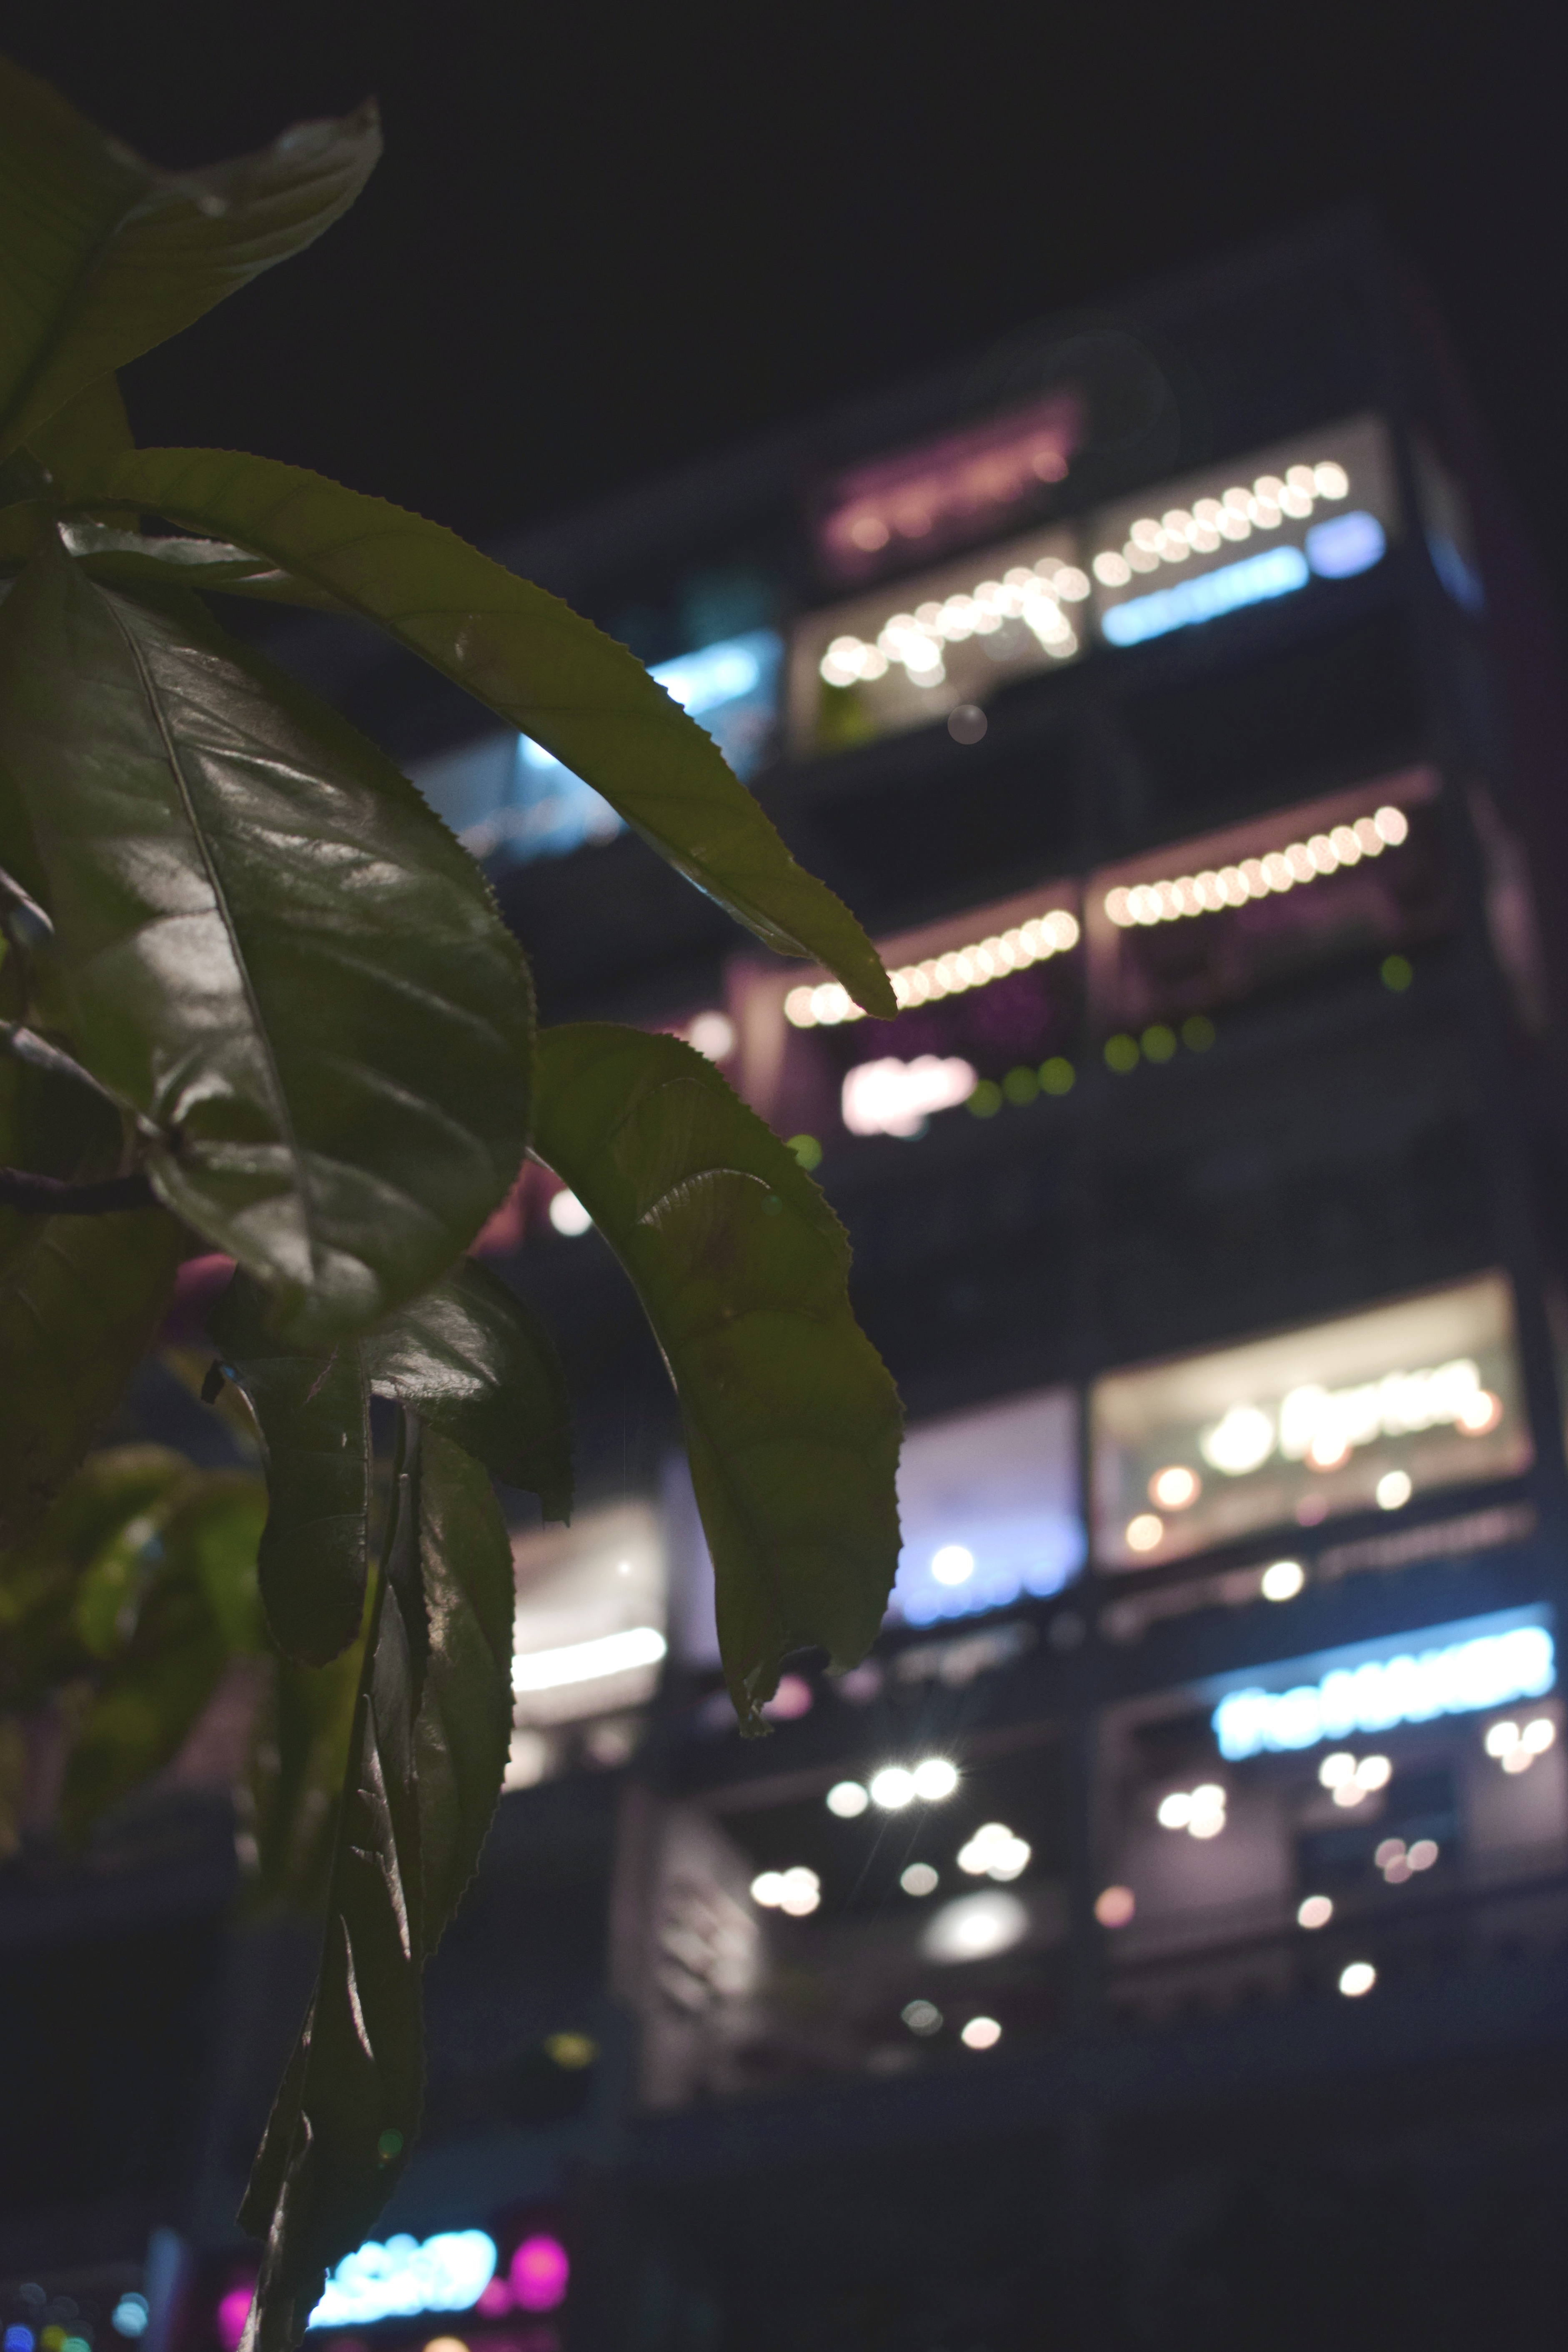
light, night, flower, glass, color, darkness, screenshot